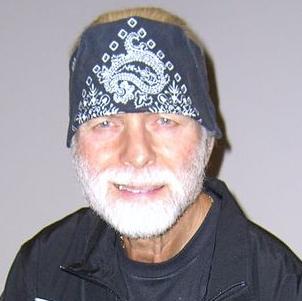
Age: 65